Sky position (RA, Dec in degrees): 177.896, 10.065
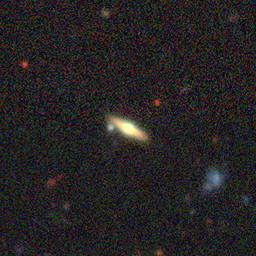
Galaxy morphology: Edge-on Galaxies with Bulge